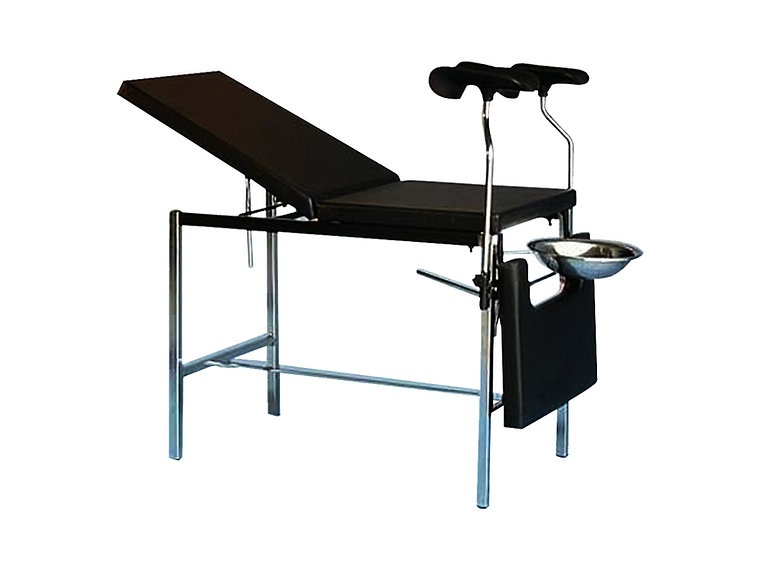
Undersökningsstol GYN - Standard benhållare
Undersökningsstol GYN - Standard benhållare Kraftig förkromad struktur. Rektangulärt stålrör. Justerbara huvud- och benpartier. Simulerat läder, svart färg, tvättbar klädsel, självslocknande. Belastning: 110 kg. Komplett med s/s skål Ø 31 cm och benhållare. Mått: 180x55xh 80 cm Sitsstorlek: 55x55 cm Levereras i kitform Tillverkad i Italien.
Brand: dinvårdbutik.se
Category: Business & Industrial > Medical > Medical Furniture > Examination Chairs & Tables > Examination Chairs > Manual Examination Chairs